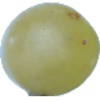
Label: Grape White 1